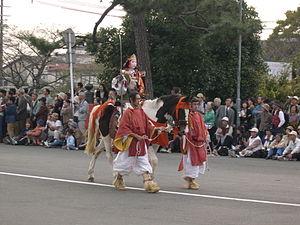
Un défilé est un cortège organisé des personnes souvent costumées, des militaires, des manifestants, ou pour des raisons culturelles ou commerciales, le long d'une rue, dans une ville ou sur un itinéraire ayant une valeur symbolique.